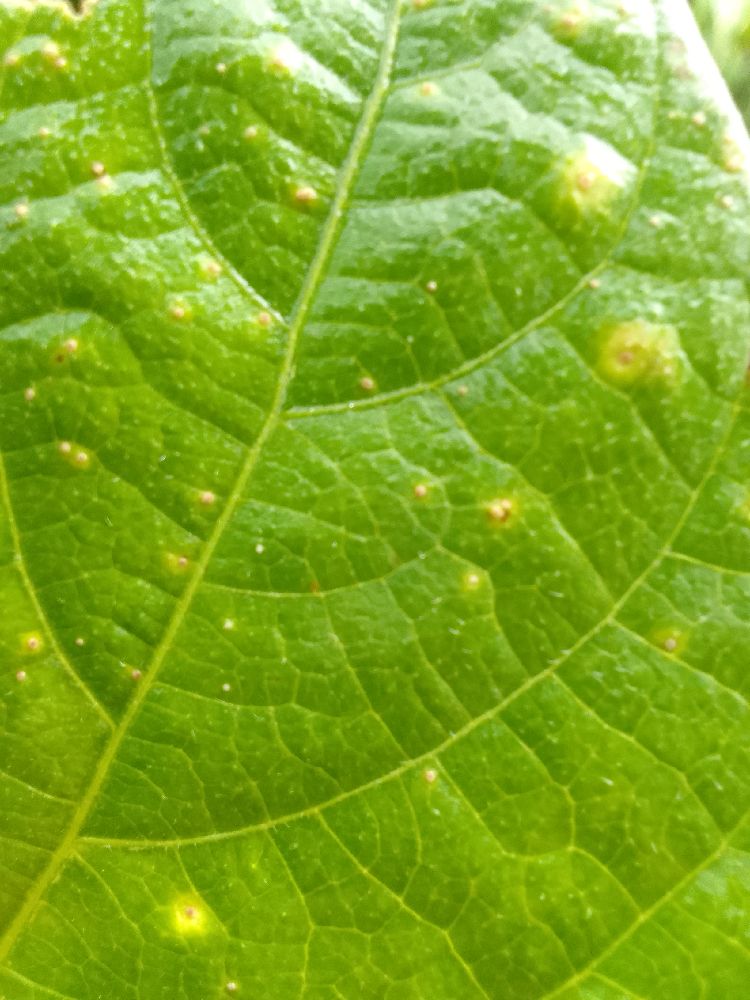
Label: rust